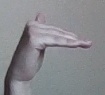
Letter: khaa